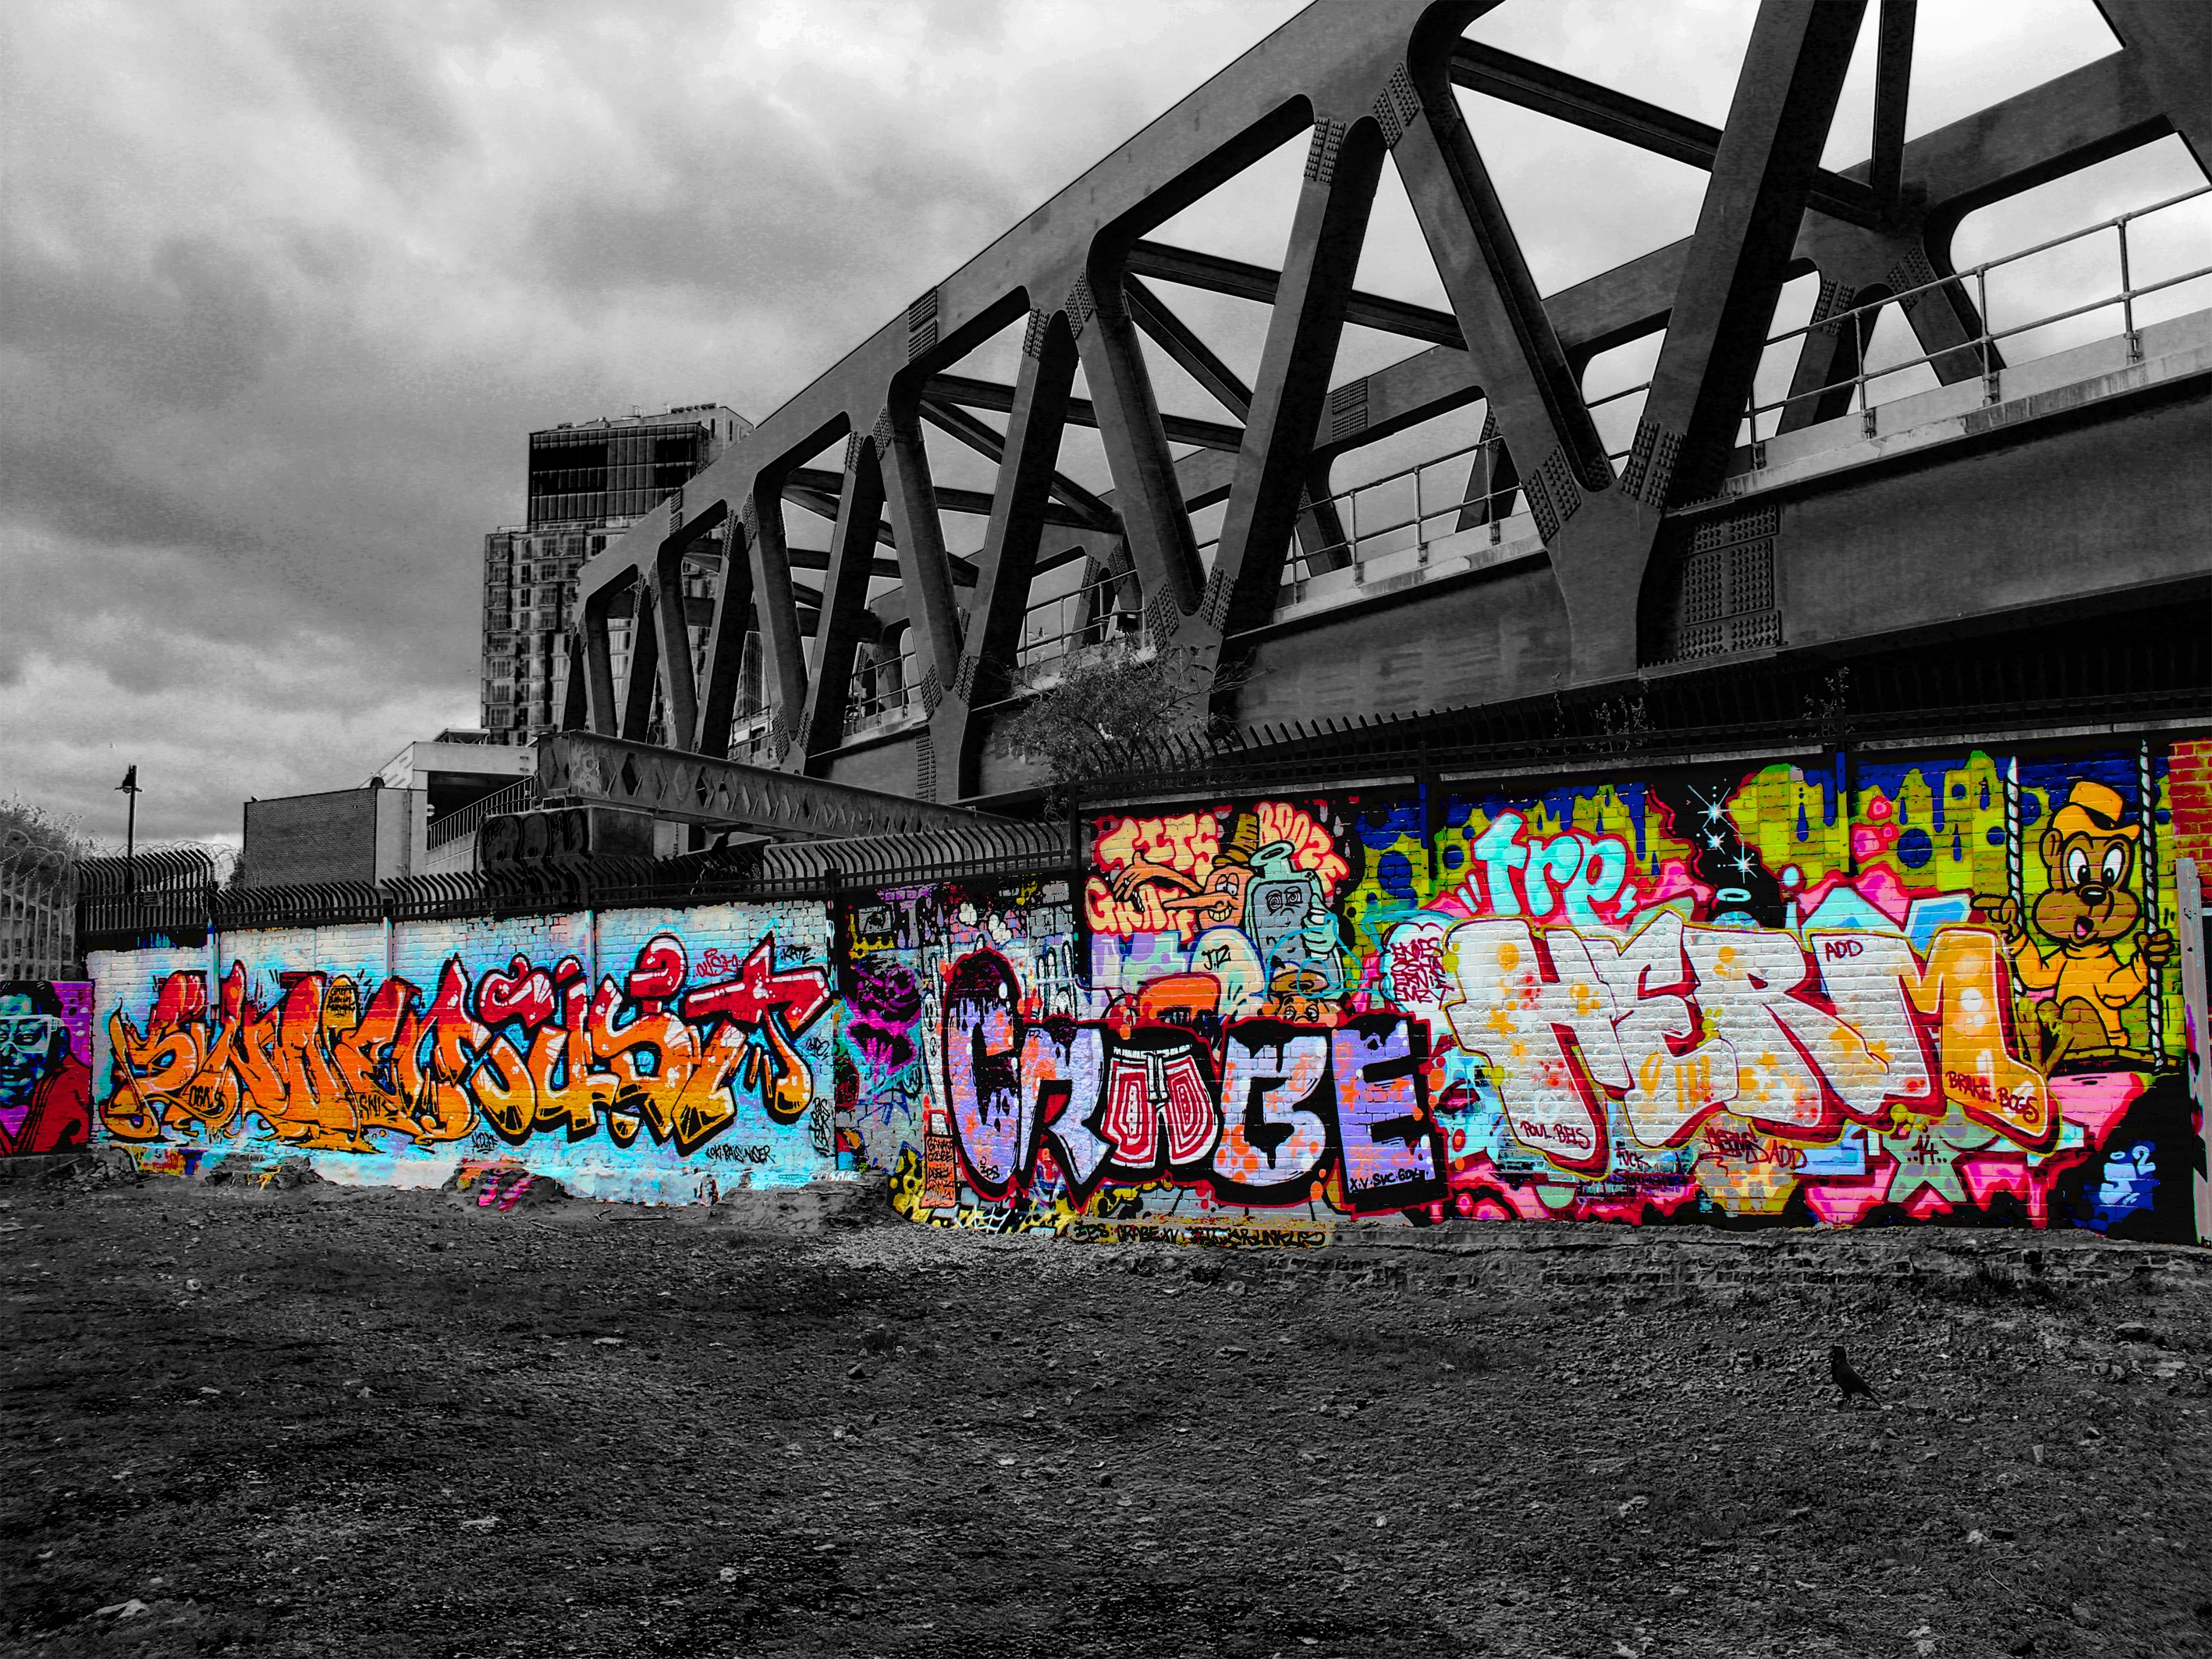
road, bridge, street, city, graffiti, england, london, art, tag, cloudy sky, metropolis, united kingdom, urban area